List of One Day International cricket hat-tricks

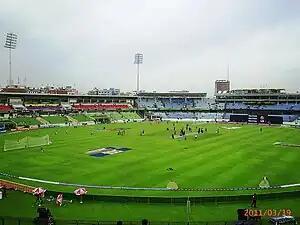
Sher-e-Bangla National Cricket Stadium is involved in both most number ODI of hat-tricks (5) as well as most number of hat-tricks by debutants (3)

A. Last three wickets of the innings